Sheng Shicai

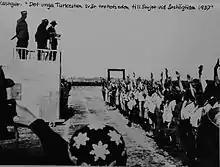
Soviet invasion in Kashgar

The propaganda of the association was the "Anti-Imperialist War Front". Xinjiang's Youth and Xinjiang's Women served as the association's youth and women's wing respectively. In 1935, the association had 2,489 members, and in 1939, the Association's membership rose to 10,000. The membership was nationally diverse, and included Han, Hui and various Turkic peoples.